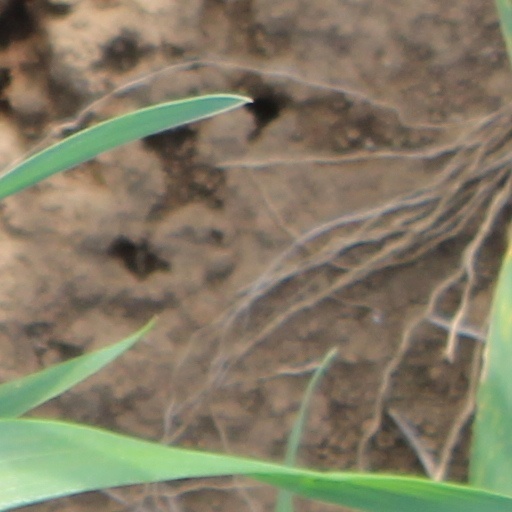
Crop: wheat